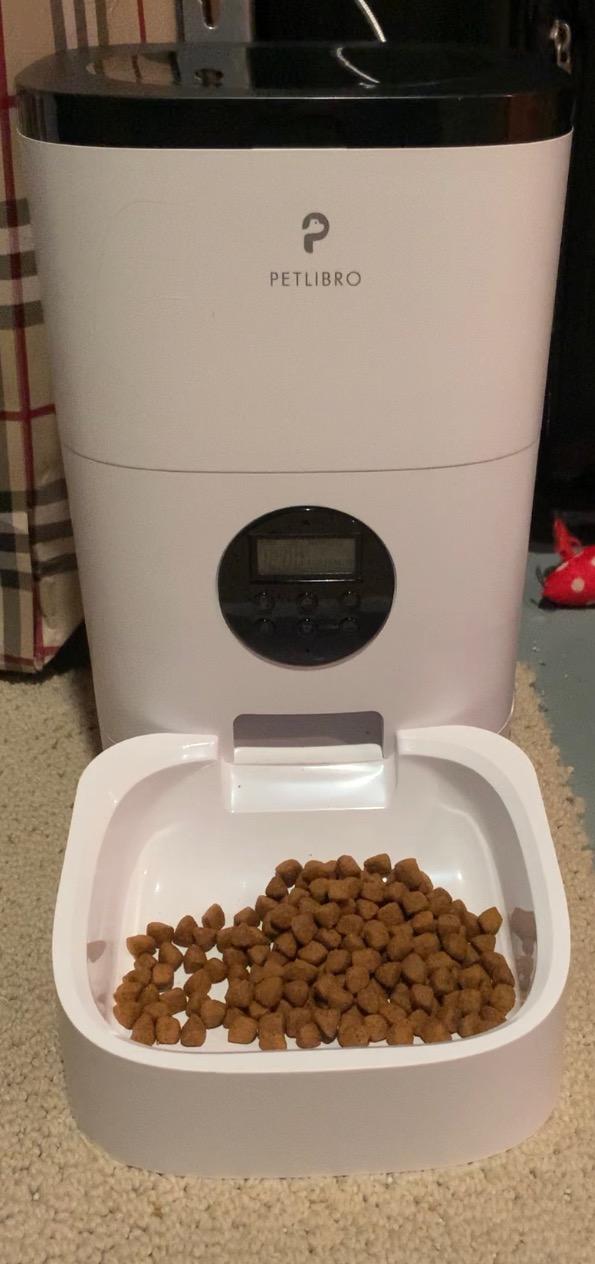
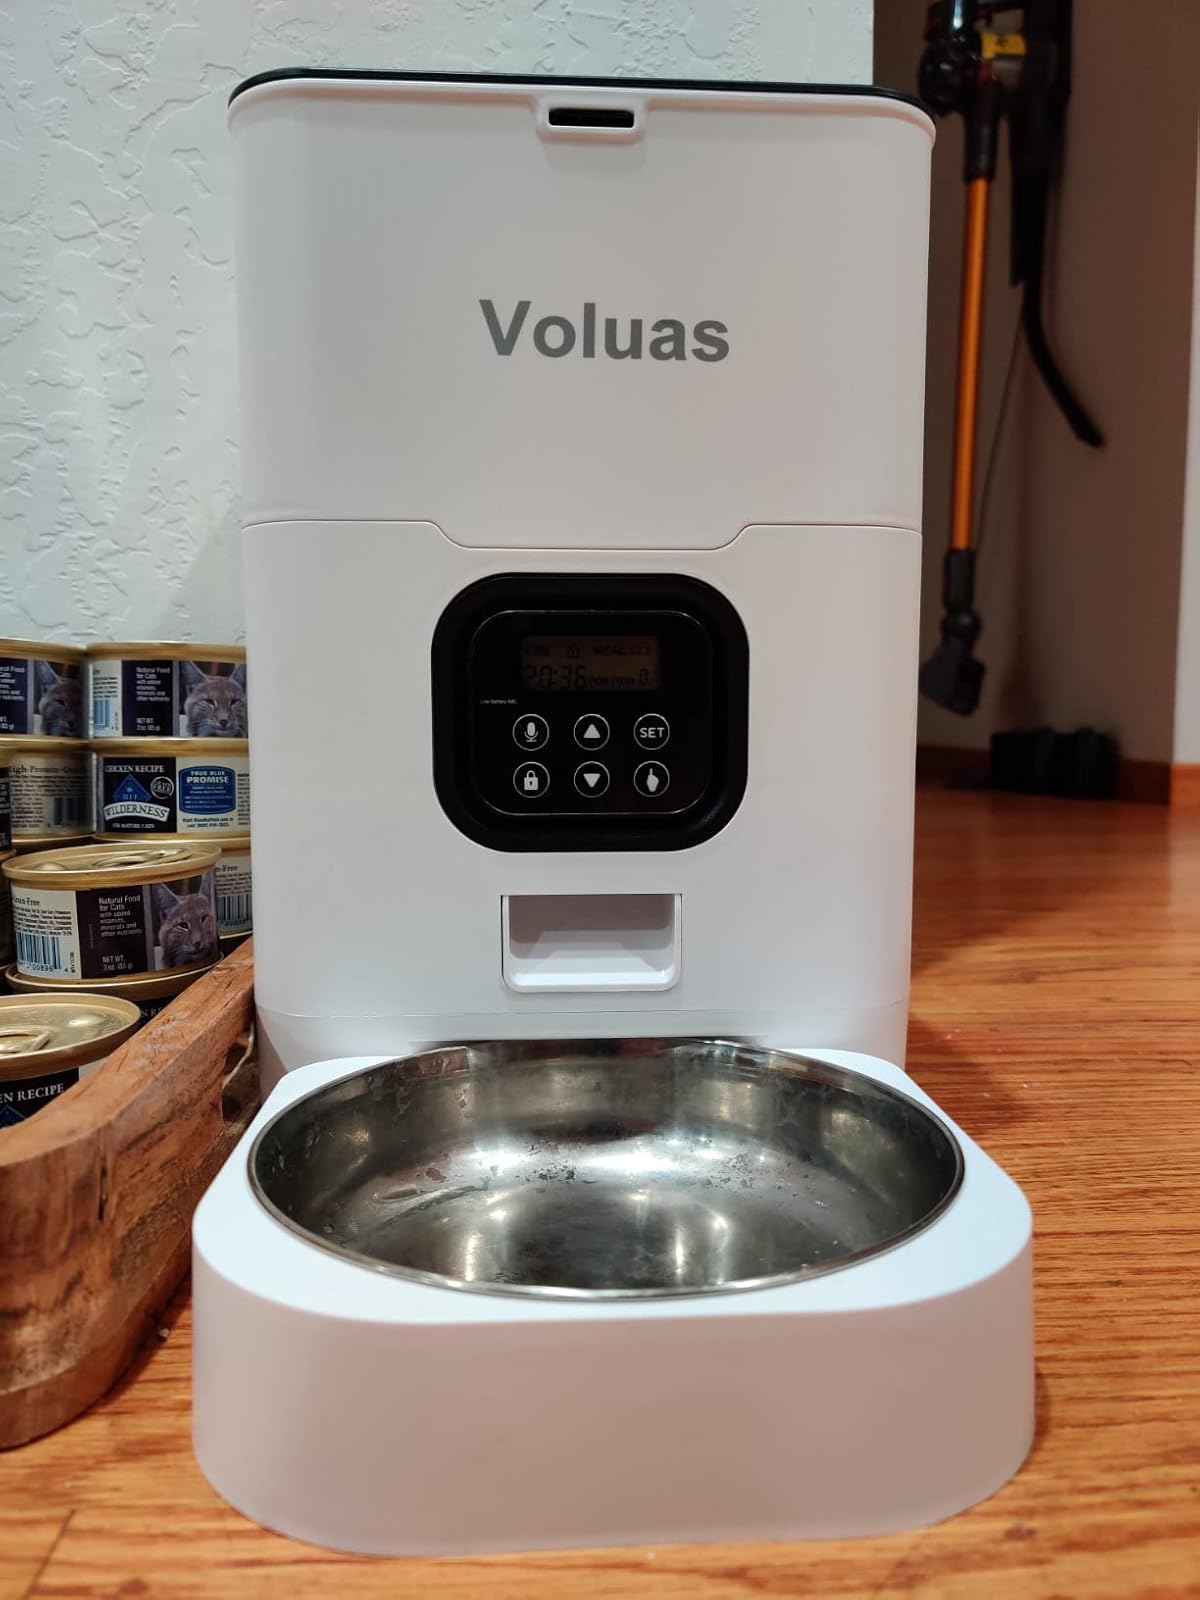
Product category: items_feeder
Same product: no